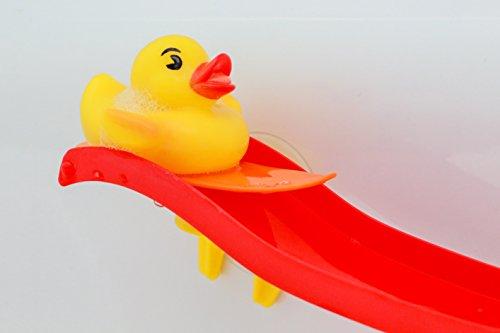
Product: Vital Baby Stick & Slide with Bath Wall Suction Slides and Water Skiing & Squirting Ducks
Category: Toys & Games | Baby & Toddler Toys | Bath Toys
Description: FOSTER FINE-MOTOR SKILLS and IMAGINATION: Learn to squirt water, mount the suctioned slides and take the ducks for a ski.
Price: $9.99